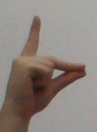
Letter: ta